Sudeley Castle

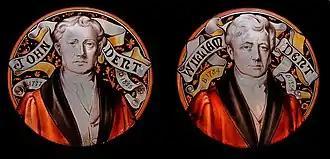
John and William Dent, the brothers who made their fortune in gloves, and purchased and restored the castle in 1837

Under the Chandos family, Sudeley continued to prosper and thrive, with Grey Brydges, 5th Baron Chandos gaining the title "King of the Cotswolds" for his magnificent style of living and his generosity. Records show that he had been buying in expensive tapestries from abroad through William Trumbull, envoy to the Archdukes of Austria, to decorate Sudeley. Grey was an influential courtier and an avid traveller, extensively travelling Europe and taking part in the War of the Jülich Succession. He married Lady Ann Stanley, descendant of Henry VIII's younger sister Princess Mary Tudor, and possible heir to the throne of England. He died in 1621.